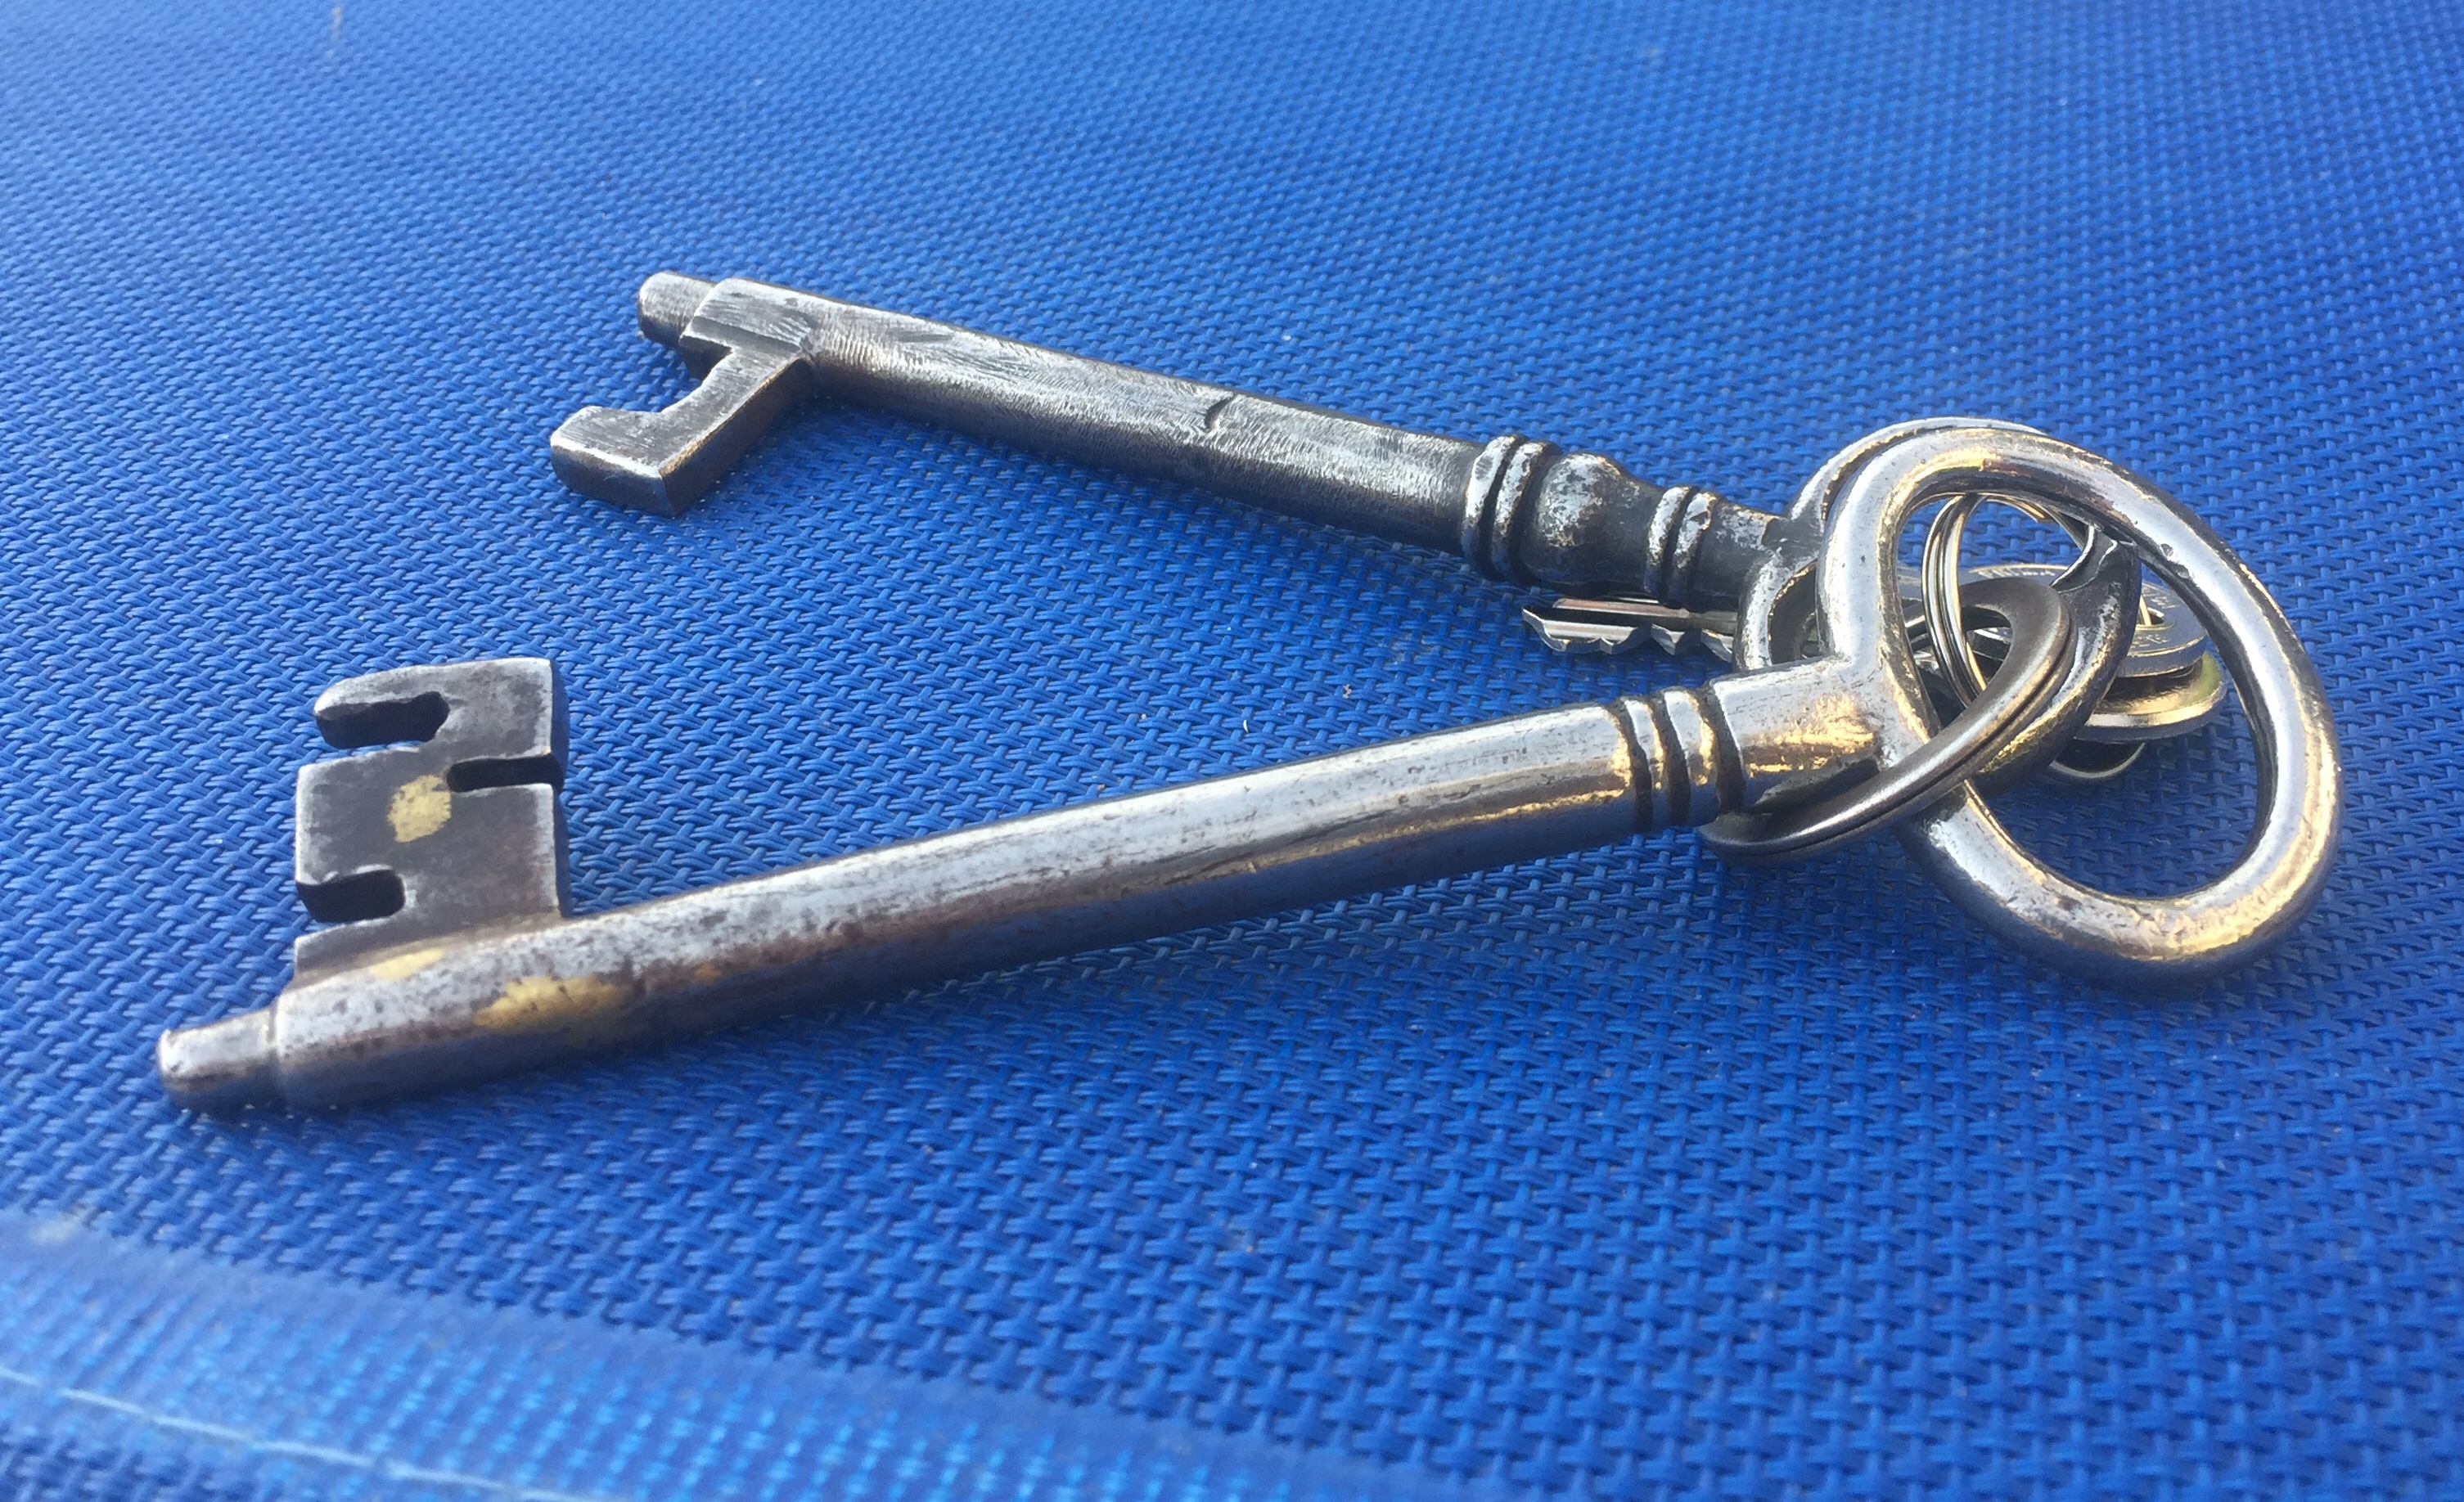
vintage, antique, old, rustic, collection, metal, nostalgia, set, keys, key ring, iron, classic, shape, tool, electric blue, bicycle part, auto part, nickel, titanium, pipe, fashion accessory, engineering, font, microphone, machine, steel, compass, automotive exhaust, fuel line, fastener, household hardware